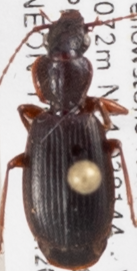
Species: Cymindis cribricollis
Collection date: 2018-07-26
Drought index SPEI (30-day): -1.348
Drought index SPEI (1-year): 1.834
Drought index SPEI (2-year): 1.01